Batterson Park

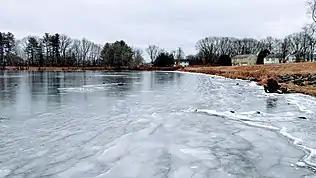
Batterson Park Pond- frozen to Ice, January 2019

Batterson Park is a public park owned by the City of Hartford, Connecticut, though located outside the city limits within the nearby towns of New Britain, CT, and Farmington. It includes a large pond with a state-managed boat launch. The pond was formerly used as reservoir managed by the City Water Department, and became a park sometime after 1928, when the water department turned over the disused land to the city. Parts of the land were sold or transferred for private development and highway construction in the time since, including 67 acres sold in 1988 to establish the Hartford Parks Trust Fund. Approximately 600 acres remain.